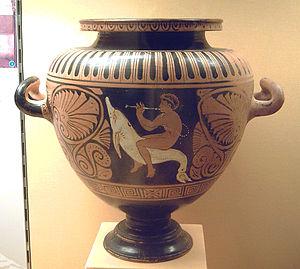
Jeune flûtiste chevauchant un dauphin. Stamnos à figures rouges. Provenance